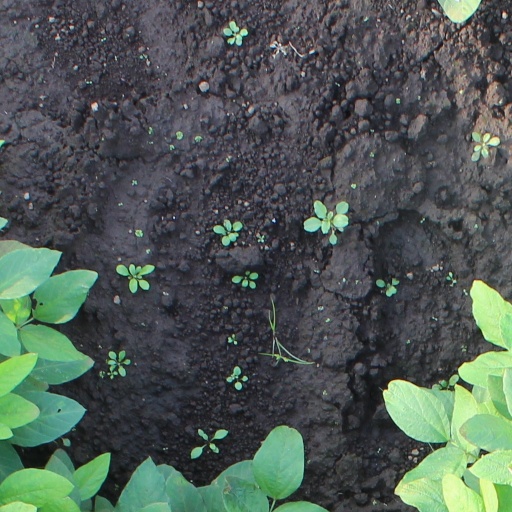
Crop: soybean